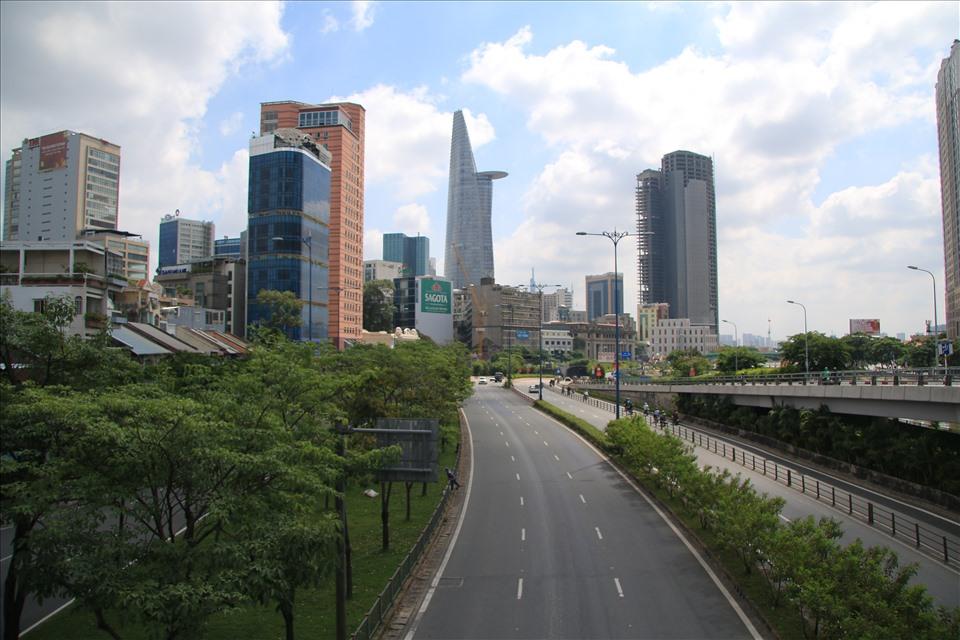
có một vài toà nhà cao tầng xuất hiện ở trong bức ảnh